Alpine Club (UK)

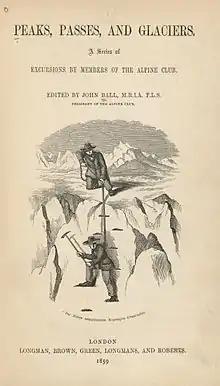
Title page from "Peaks, Passes, and Glaciers", 1859, edited by John Ball, first president of the Alpine Club

Though the club organises some UK-based meets and indoor lectures, its primary focus has always tended towards mountaineering overseas. It is associated more with exploratory mountaineering than with purely technical climbing (the early club was once dismissed as doing very little climbing but "a lot of walking steeply uphill"). These higher technical standards were often to be found in offshoots such as the 'Alpine Climbing Group' (ACG), which was founded in 1952 and merged with the Alpine Club in 1967; the ACG is aimed at those "who aspire to establish or repeat technically difficult climbs or undertake exploratory expeditions".